List of films considered the worst

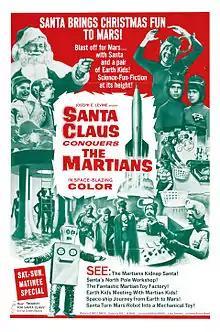
"Santa Claus Conquers the Martians" is the only film to be featured on all three of the following shows: "Mystery Science Theater 3000", "Rifftrax" and "Cinematic Titanic".

The sci-fi movie "Santa Claus Conquers the Martians" was the creation of TV director Nicholas Webster. Because Martian children only get to see Santa Claus on TV signals beamed from Earth, their parents decide to abduct Santa to make them happy. The film was criticized for its oddity and poor special effects. It is also known for starring a very young Pia Zadora. BBC critic Nick Cramp described it as "possibly the worst film ever made". The film is cited on a 10-worst list in "The Book of Lists" and in "The Fifty Worst Films of All Time". It has been featured in "Mystery Science Theater 3000", "Canned Film Festival", "Rifftrax" and "Cinematic Titanic" (another spin-off of "MST3K" that revisited the film in 2008).